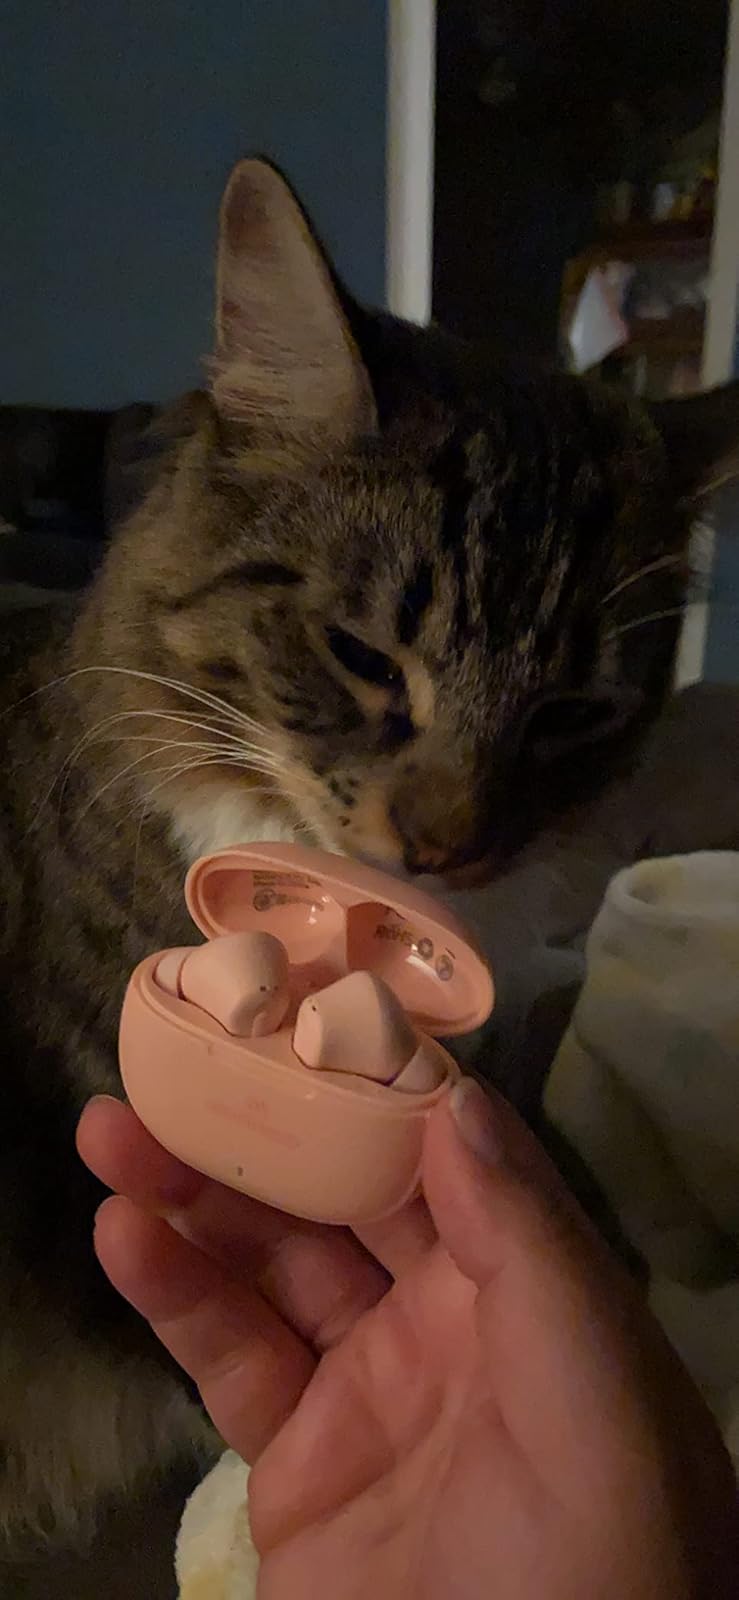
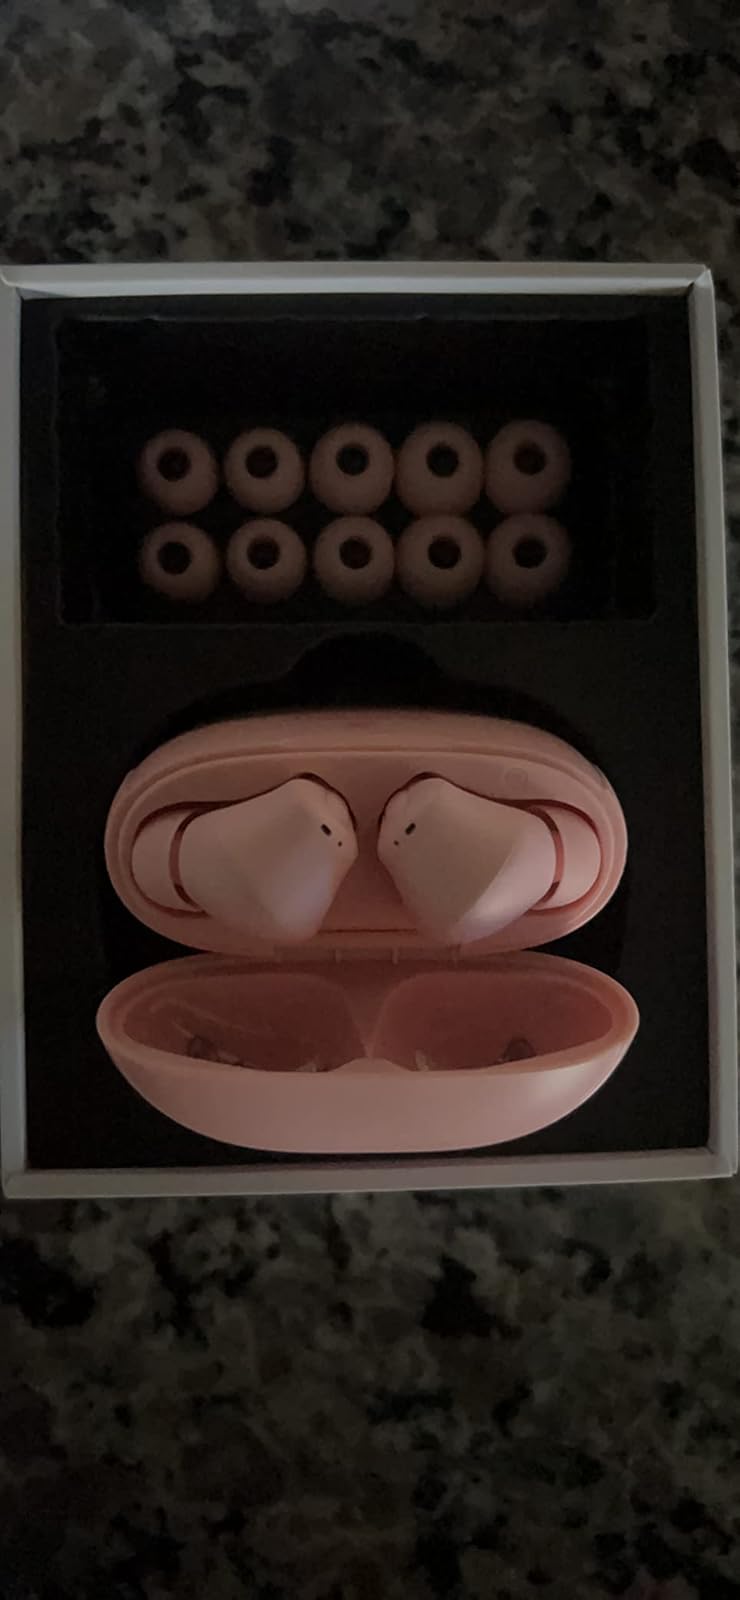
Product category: earbuds
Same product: yes